Custom House, City of London

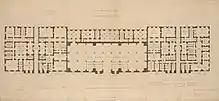
Ground floor plan, 1817

Until 1814, the Custom House stood at Sugar Quay in the parish of All Hallows Barking, immediately to the east of the present site.